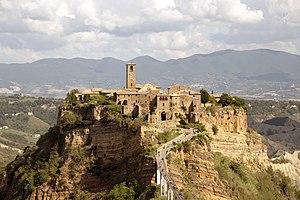
Cet article recense les sites concernés par l'observatoire mondial des monuments en 2006.
Civita di Bagnoregio est une petite cité de la province de Viterbe en Italie centrale, hameau de la commune de Bagnoregio, à 2 km à l'est de celle-ci, et à environ 145 km au nord de Rome. Le village a obtenu le label des Plus Beaux Bourgs d'Italie. On l'appelle aussi en italien la città che muore, le village mourant, en raison de l'érosion rapide du site.
Cet article recense les sites inscrits au patrimoine mondial en Italie.